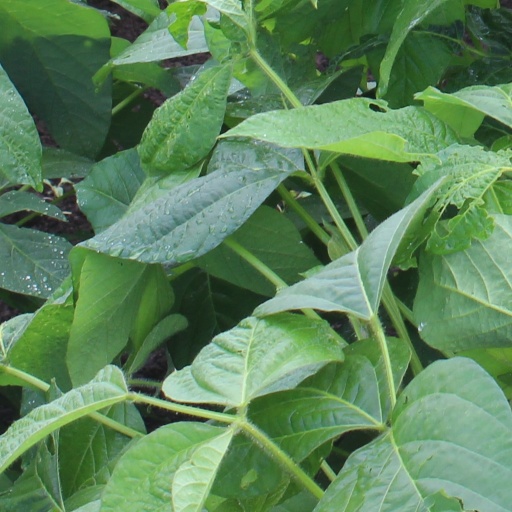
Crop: soybean